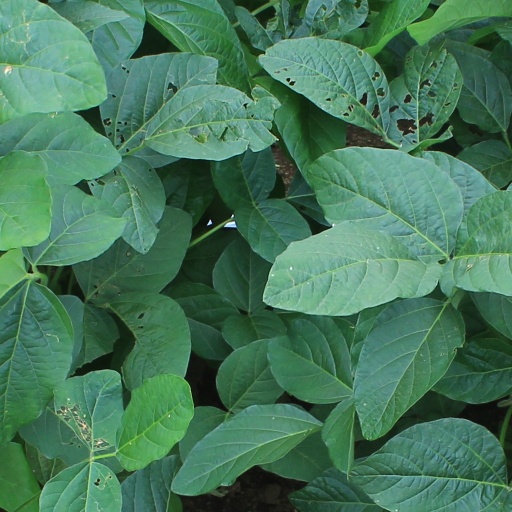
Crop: soybean